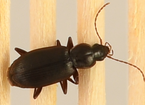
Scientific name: Calathus advena
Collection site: Niwot Ridge NEON (NIWO), plot NIWO_005